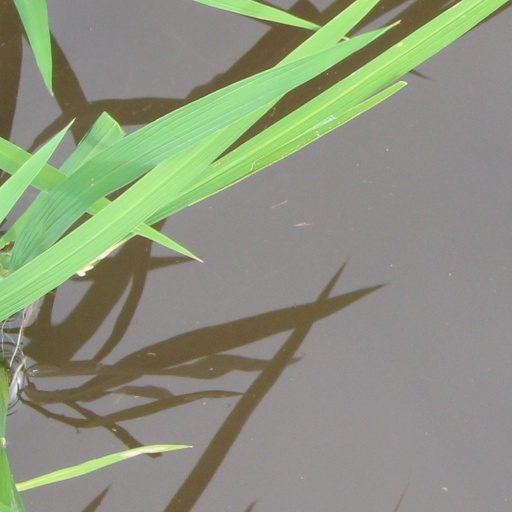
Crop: rice